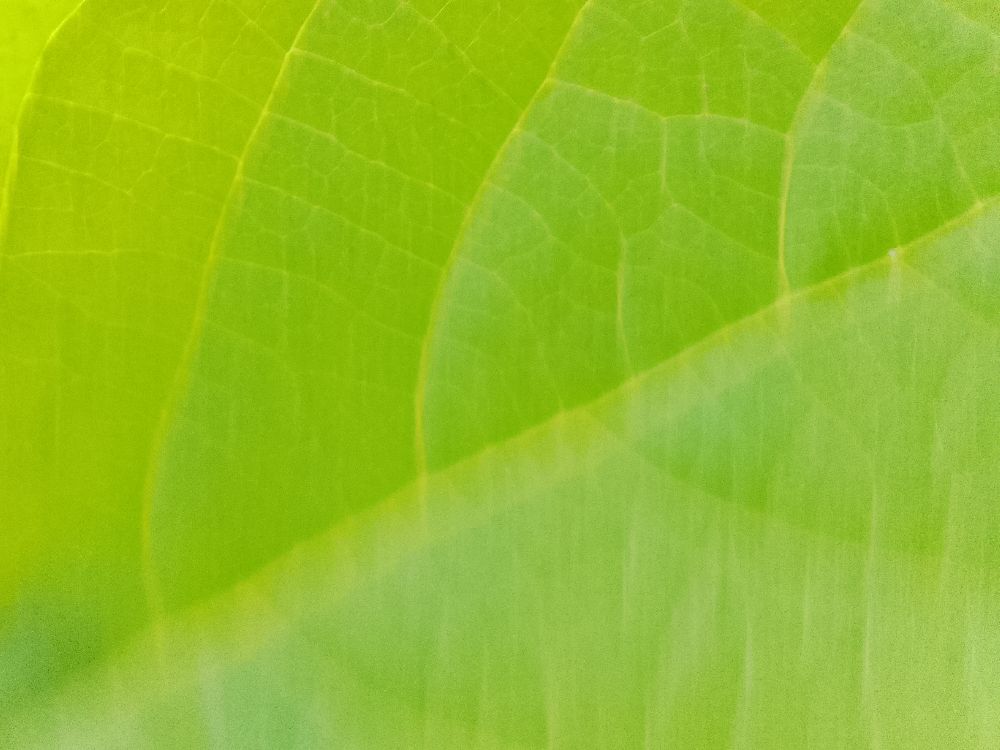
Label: healthy